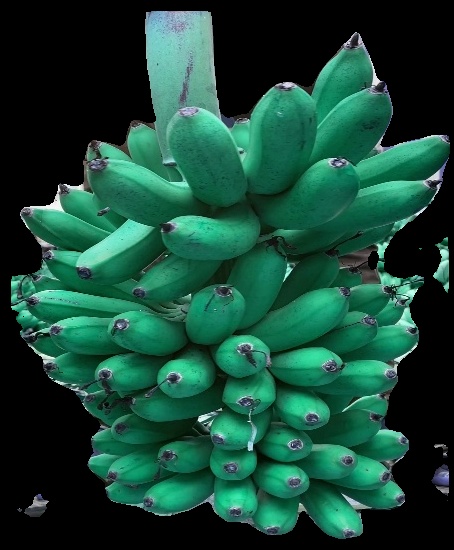
Variety: rasbale
Grade: grade1